Glasgowman's Wrath

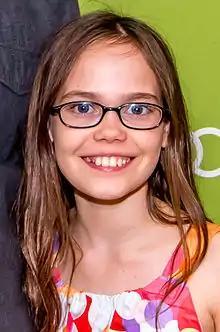
Oona Laurence portrays the victim in this episode.

It was announced that Oona Laurence, Chloe Csengery and Mina Sundwall would be guest starring as Zoe Harris, Perry Gilbert and Mia Harris respectively.